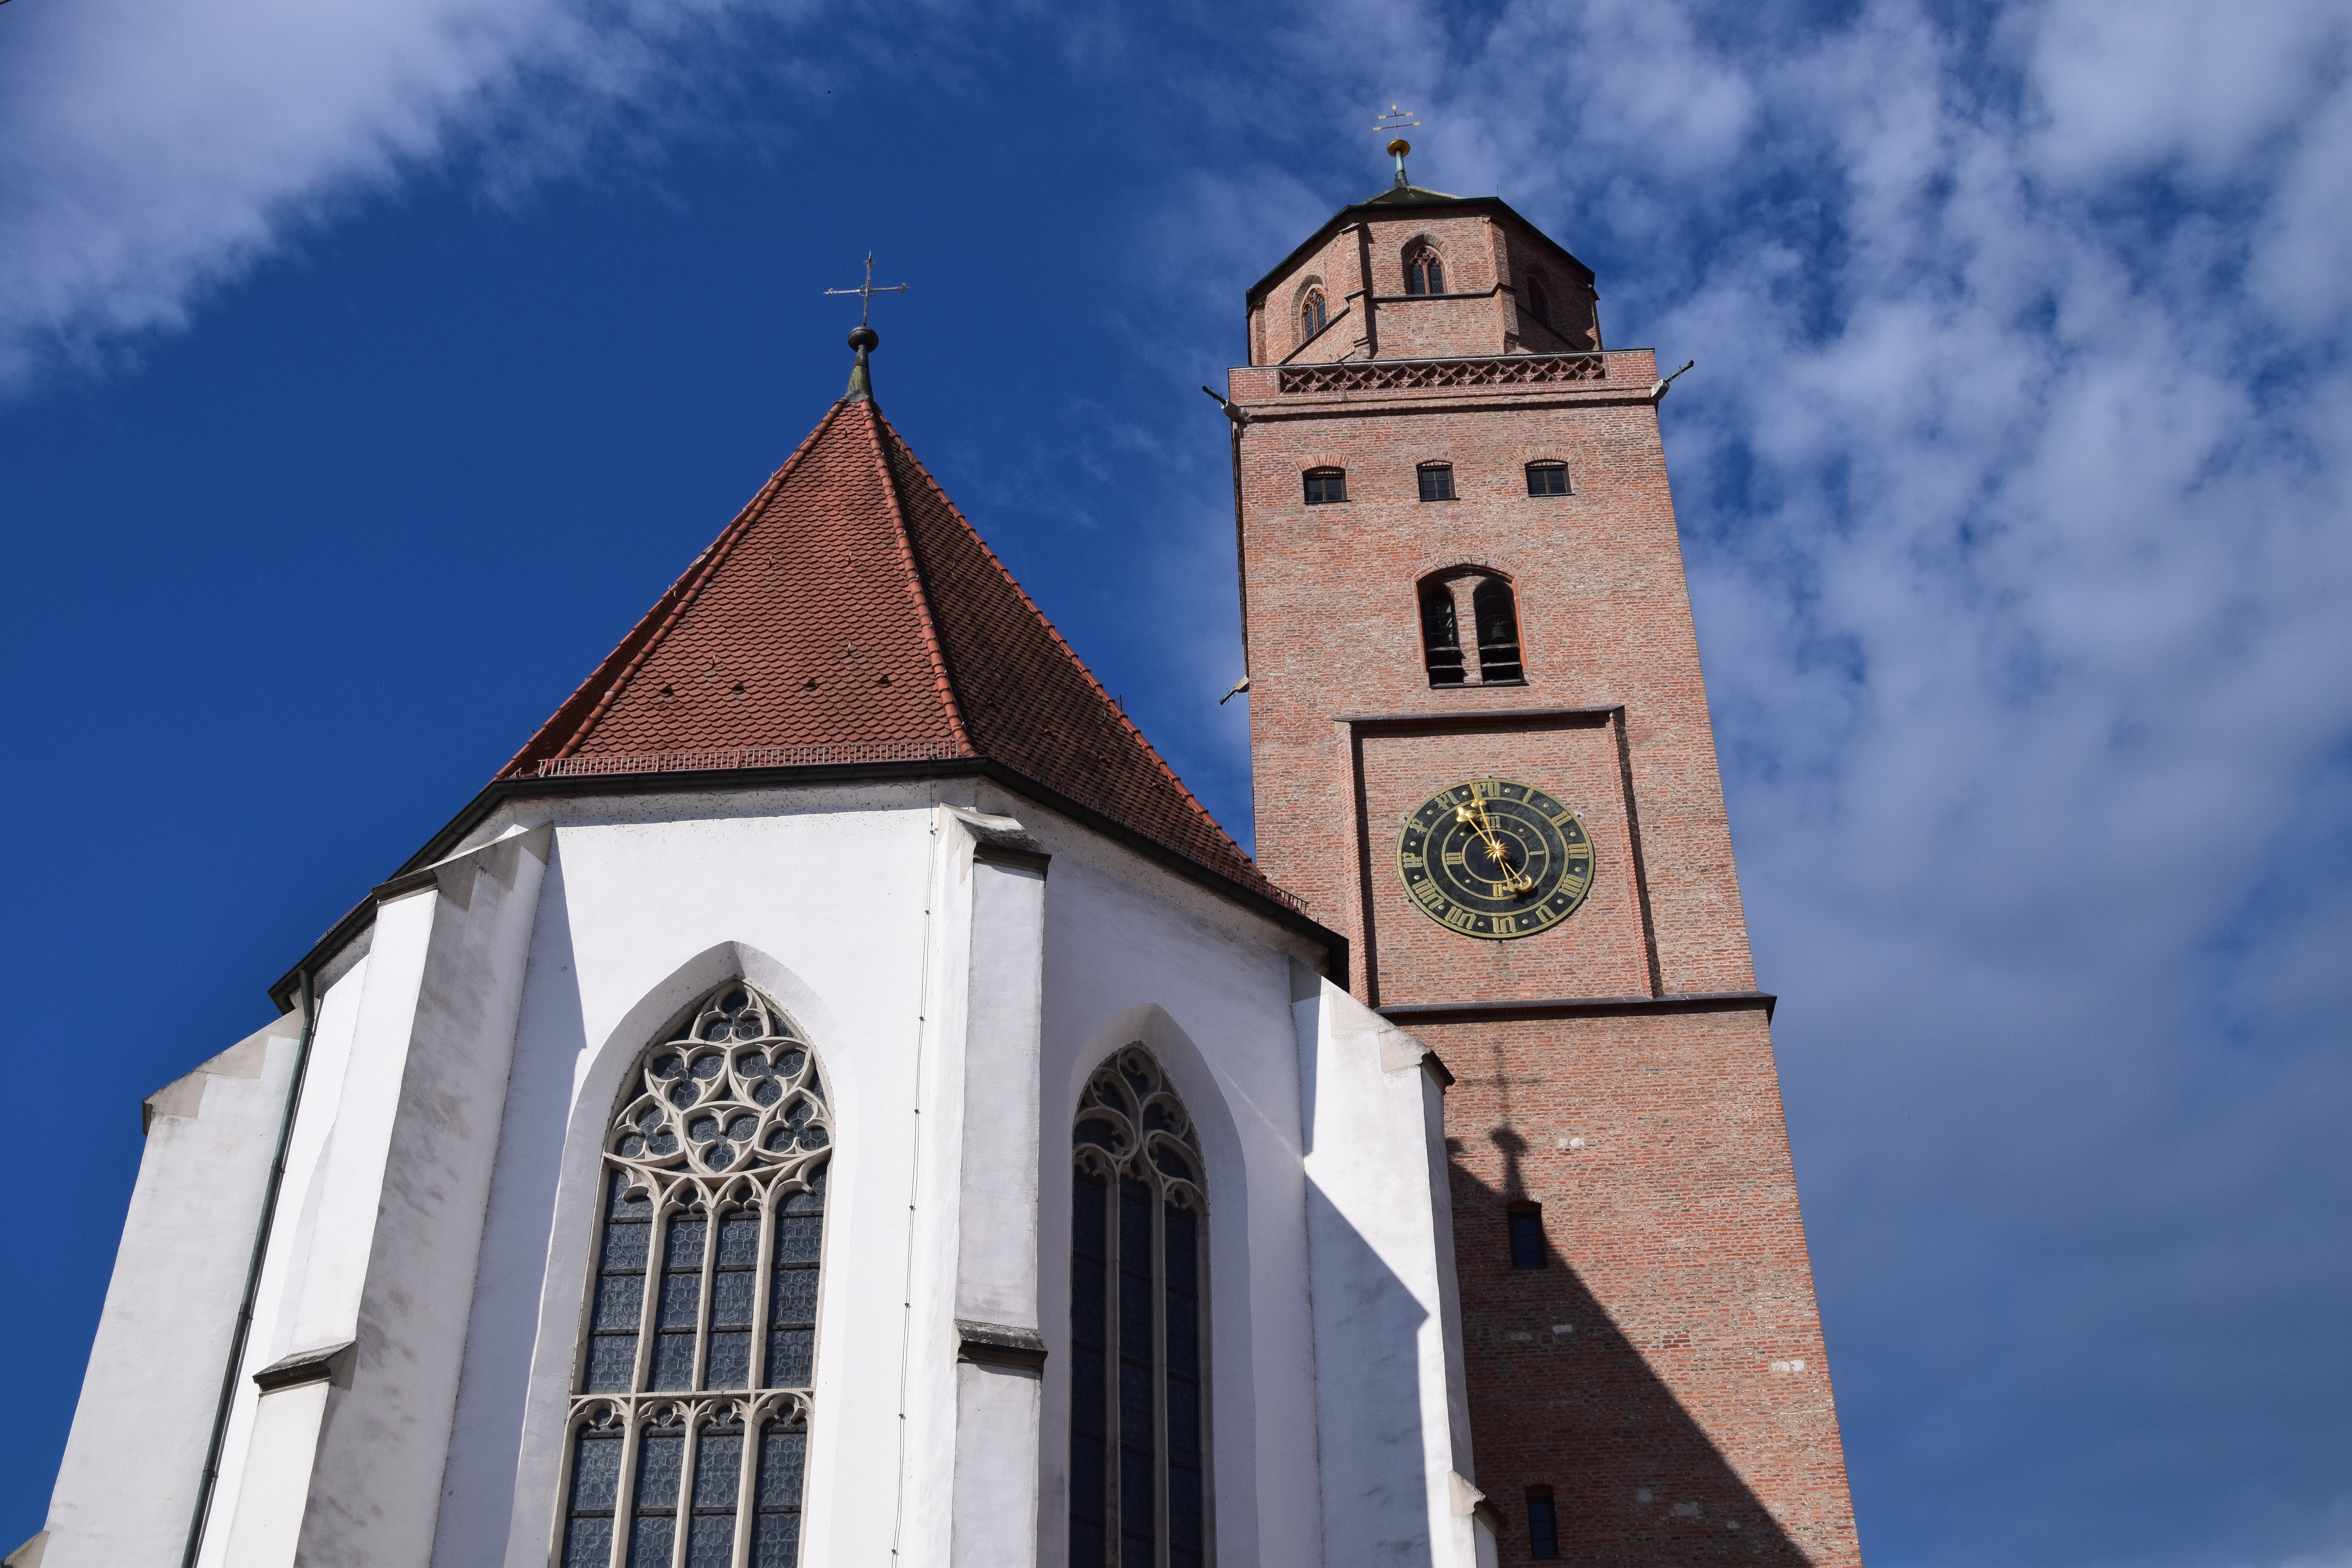
sky, building, tower, religion, church, cathedral, chapel, place of worship, bell tower, old town, catholic, clouds, spire, steeple, monastery, tradition, catholic church, house of worship, donauw rth, city church, turnuhr, spanish missions in california, city church donauw rth